Father's Day (2012 film)

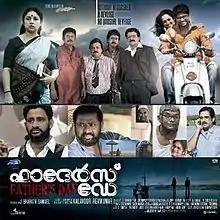

Father's Day is a 2012 Malayalam film directed by Kalavoor Ravikumar, starring Shehin, Indu Thampy, Revathi, Lal and Shankar Panikkar in the lead roles. this is the second film from director Kalavoor Ravikumar, who earlier directed "Oridathoru Puzhayundu". Oscar award winner Resul Pookutty made his acting debut through this film.